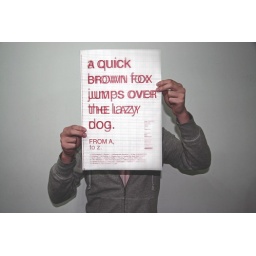
A quick brown fox jumps over the lazy dog